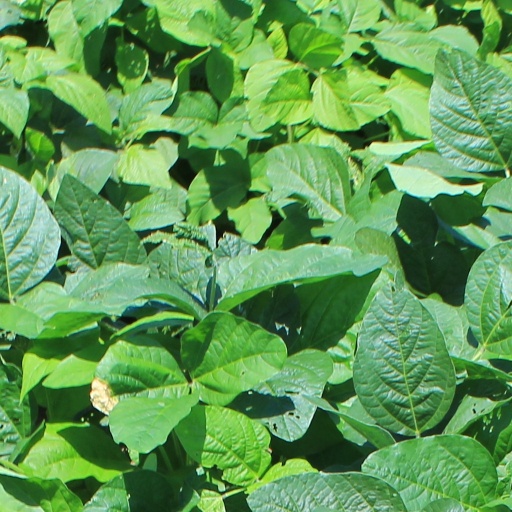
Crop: soybean